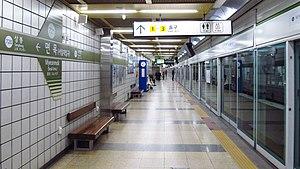
Myeonmok est une station sur la ligne 7 du métro de Séoul, dans l'arrondissement de Jungnang-gu.